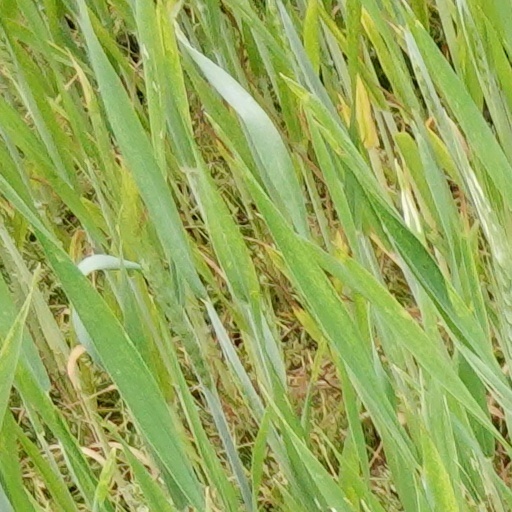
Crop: wheat